Israeli couscous
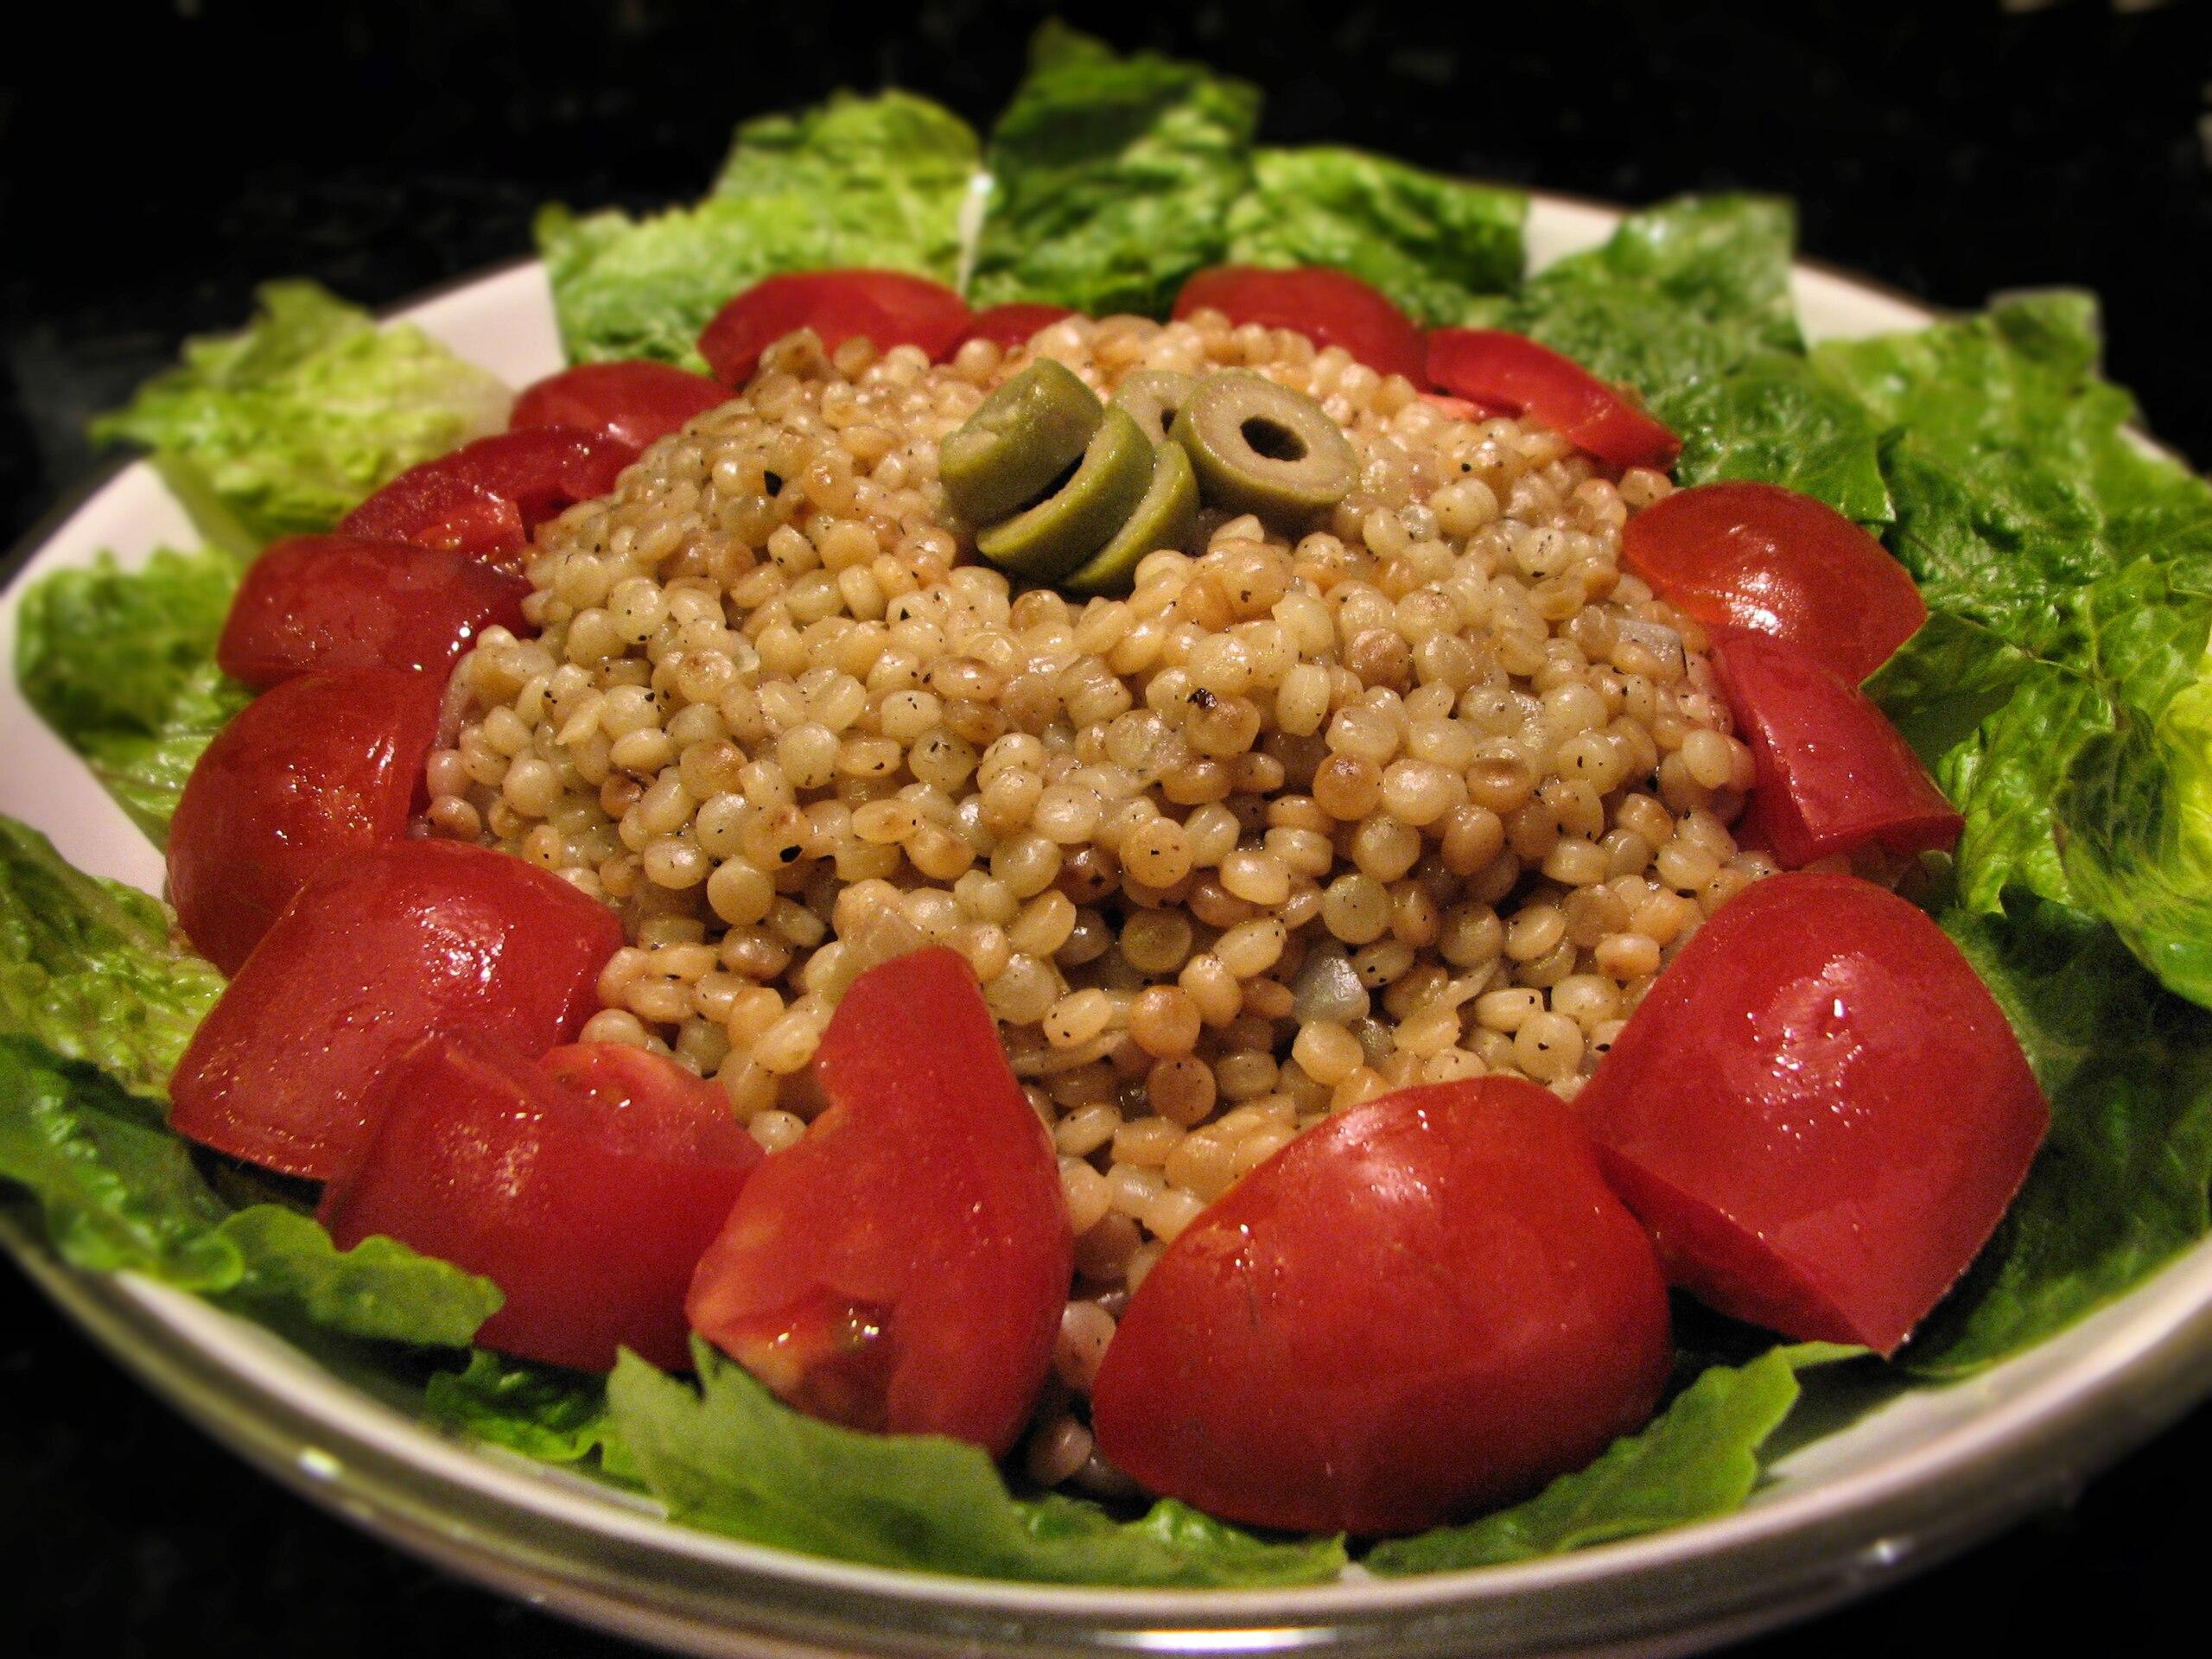
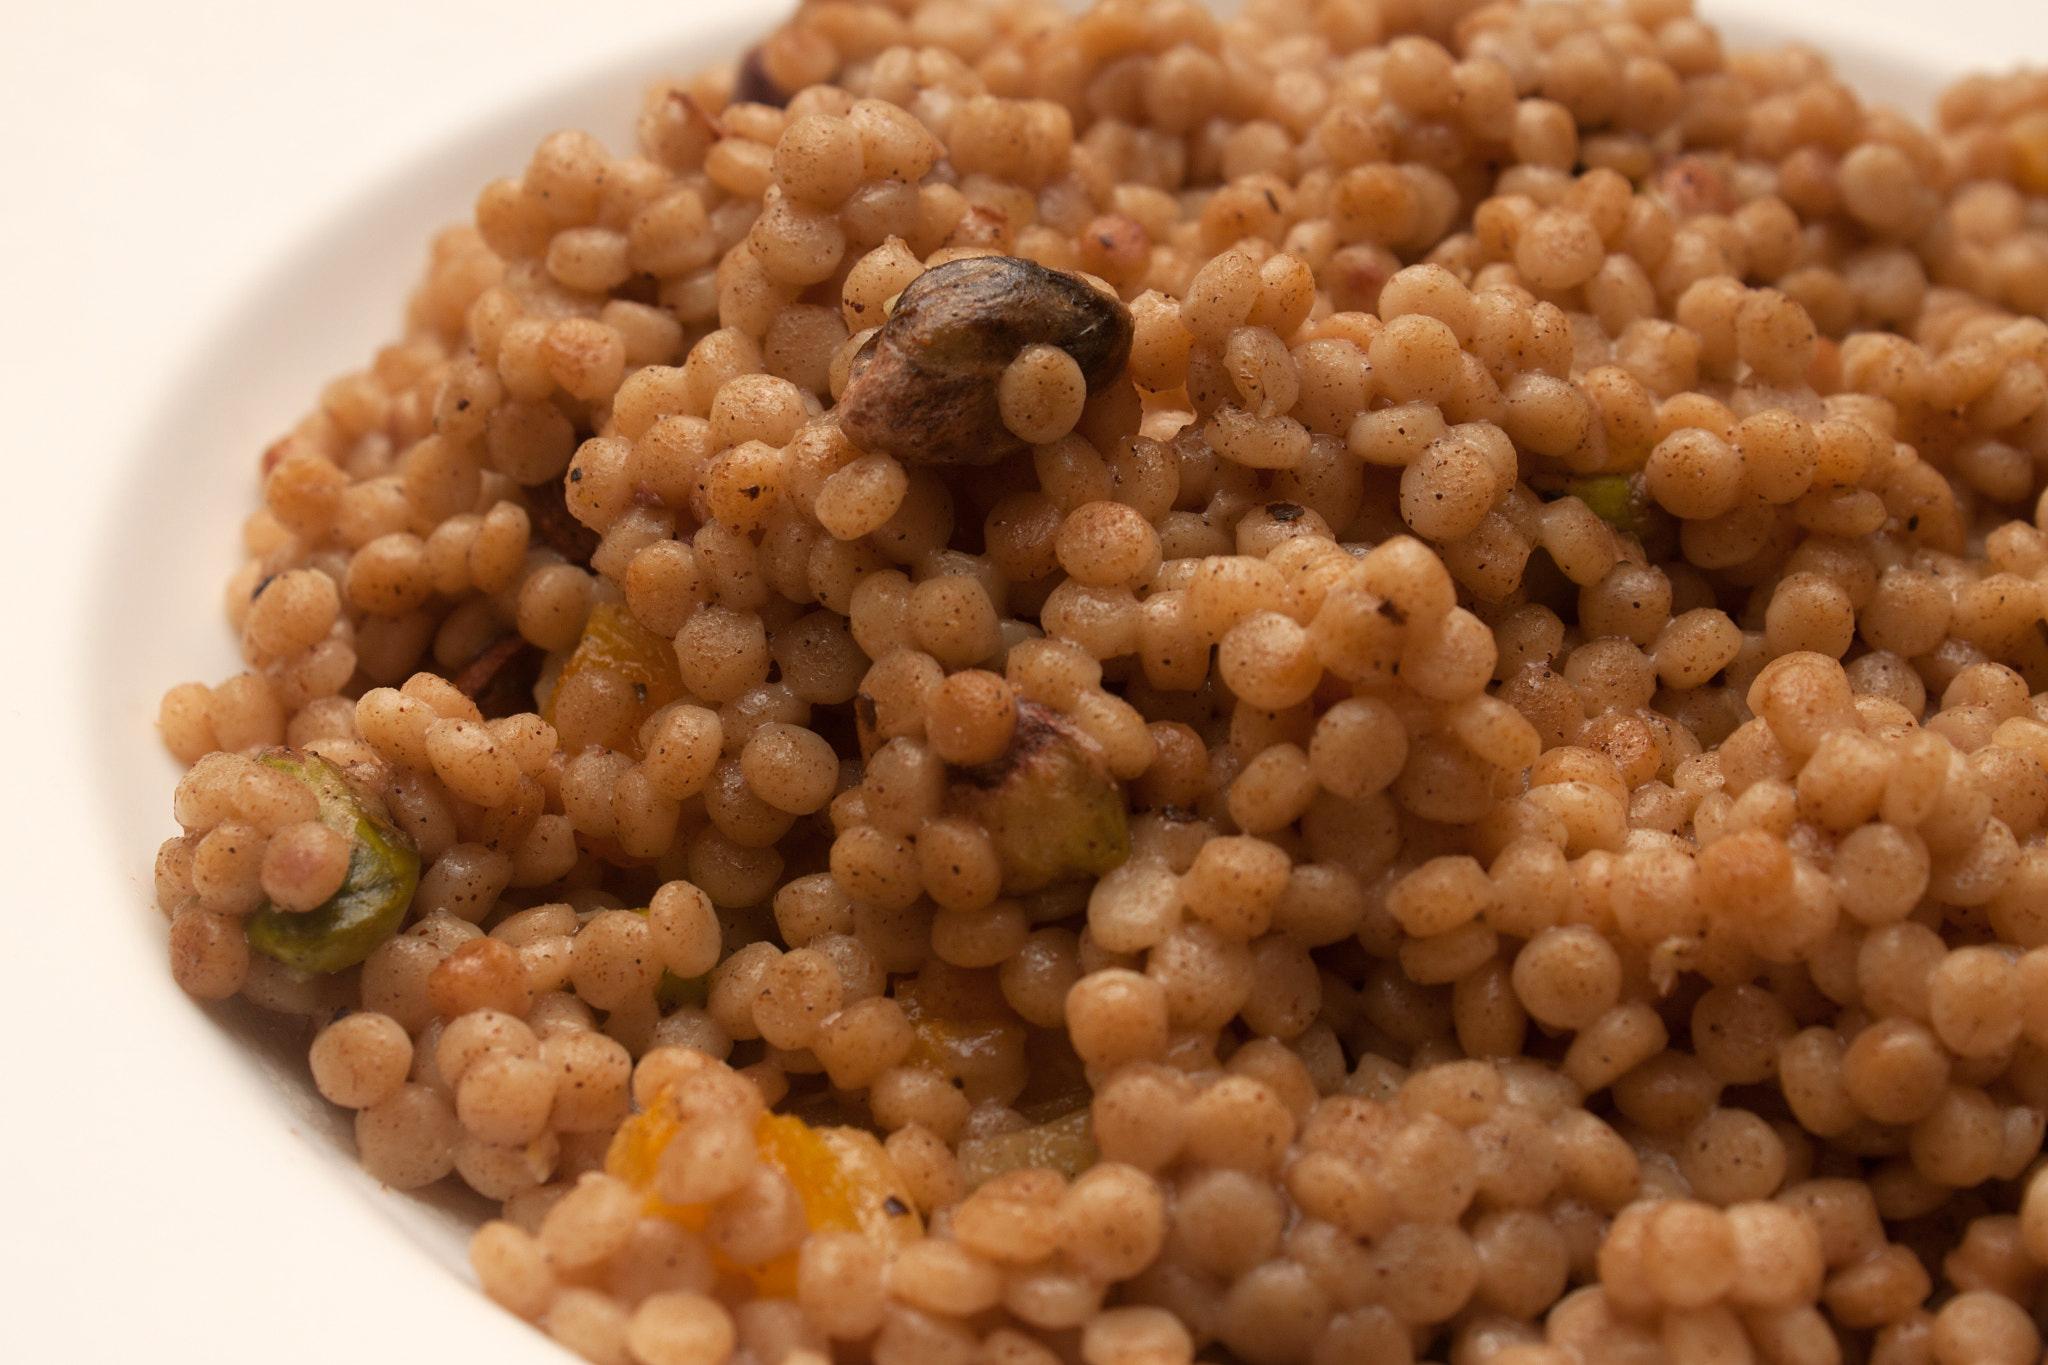
Also known as:
ar - Arabic: بتيتيم
arz - Egyptian Arabic: مفتول
bg - Bulgarian: Птитим
cs - Czech: Ptitim
de - German: Ptitim
es - Spanish: Ptitim
fa - Persian: پتیتیم
he - Hebrew: פתיתים
id - Indonesian: Ptitim
it - Italian: Ptitim
jv - Javanese: Ptitim
nb - Norwegian Bokmål: Israelsk couscous
ru - Russian: Птитим
uk - Ukrainian: Птітім
Category: pasta, side dish (pasta)
Cuisine: Israeli
Associated cuisines: Israeli
Area: Israel
Countries: Israel
Region: Western Asia, , , ,
The dish is toasted pasta in tiny balls. The pasta is made of hard wheat flour and toasted in an oven. The pasta was factory-made from the outset and, therefore, is rarely seen as home-made from scratch.